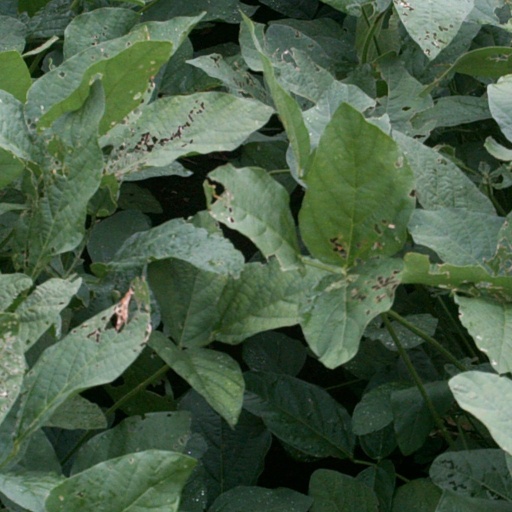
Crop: soybean